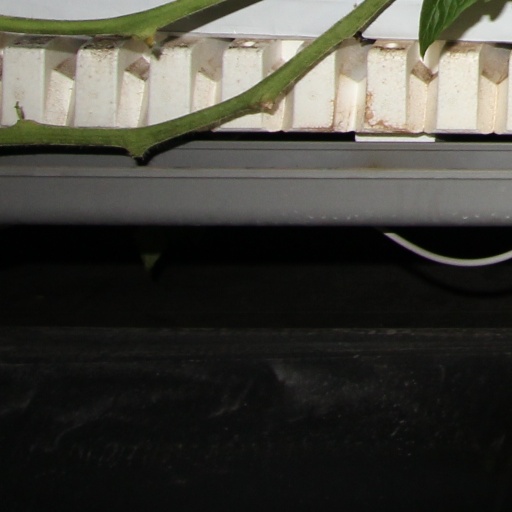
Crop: tomato